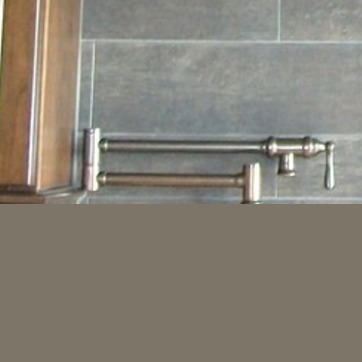
Material: metal